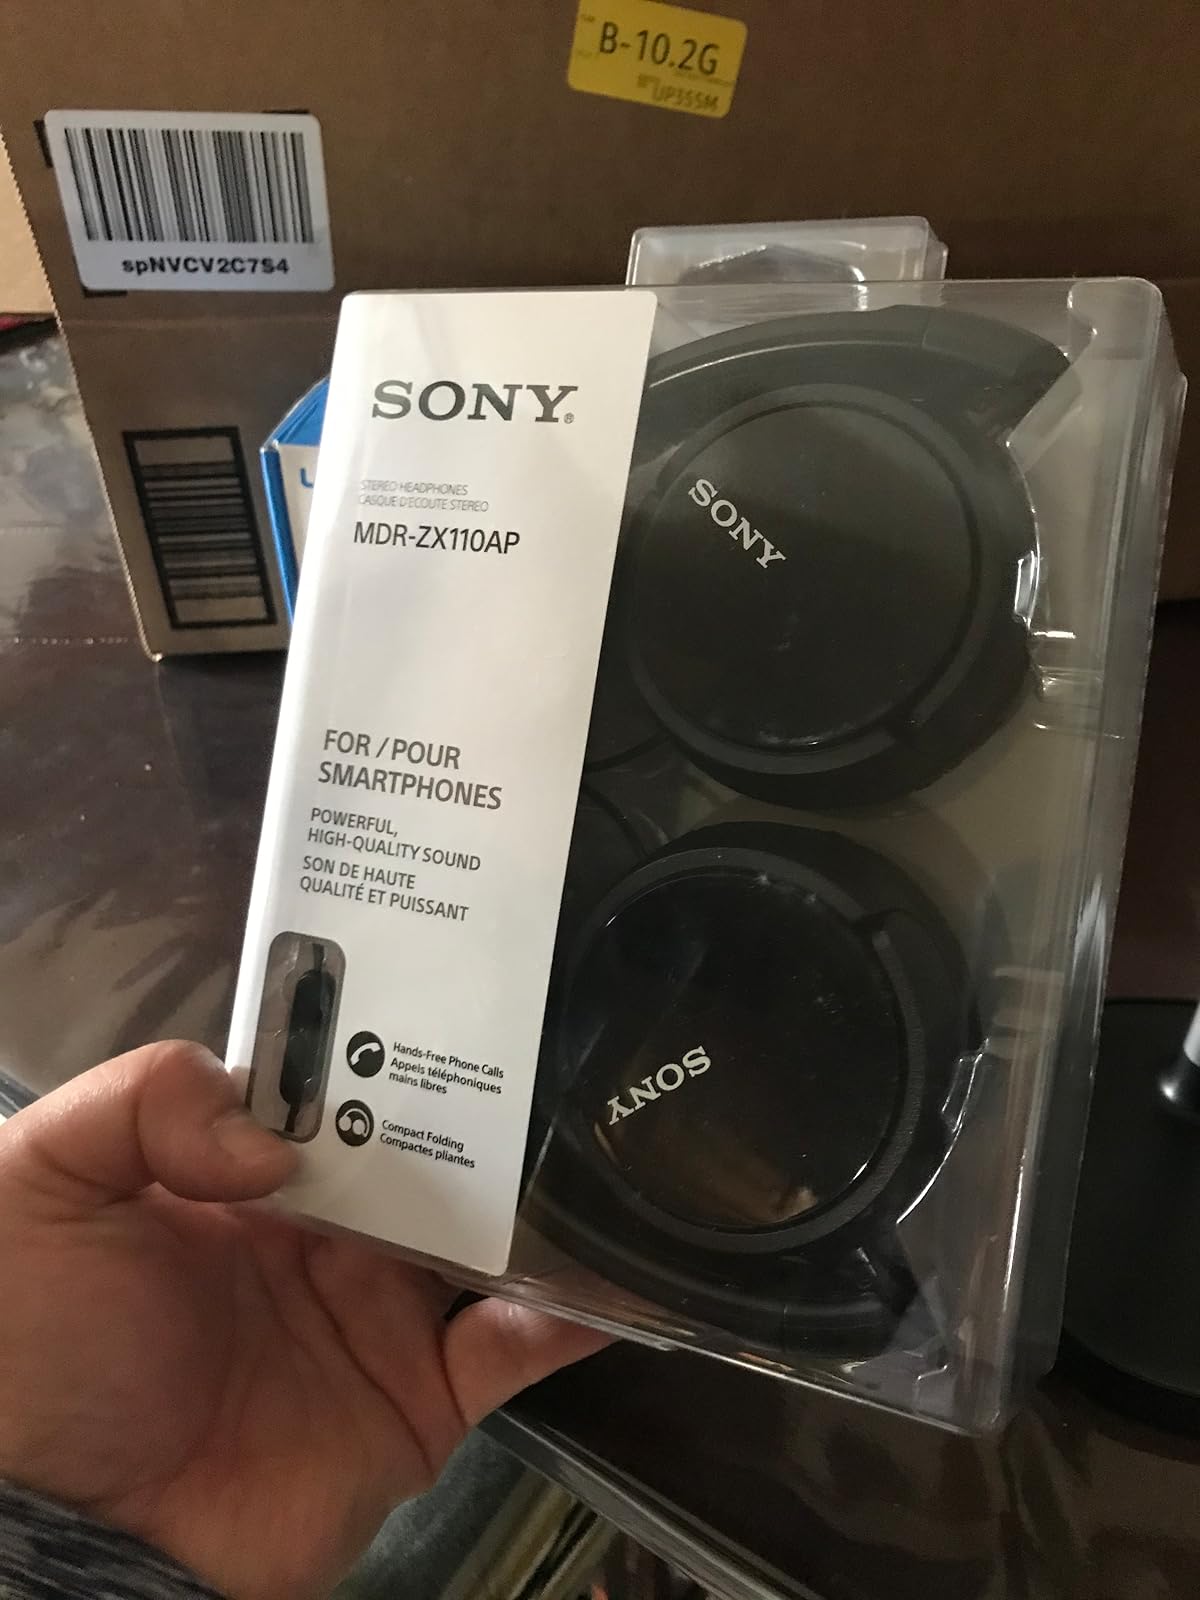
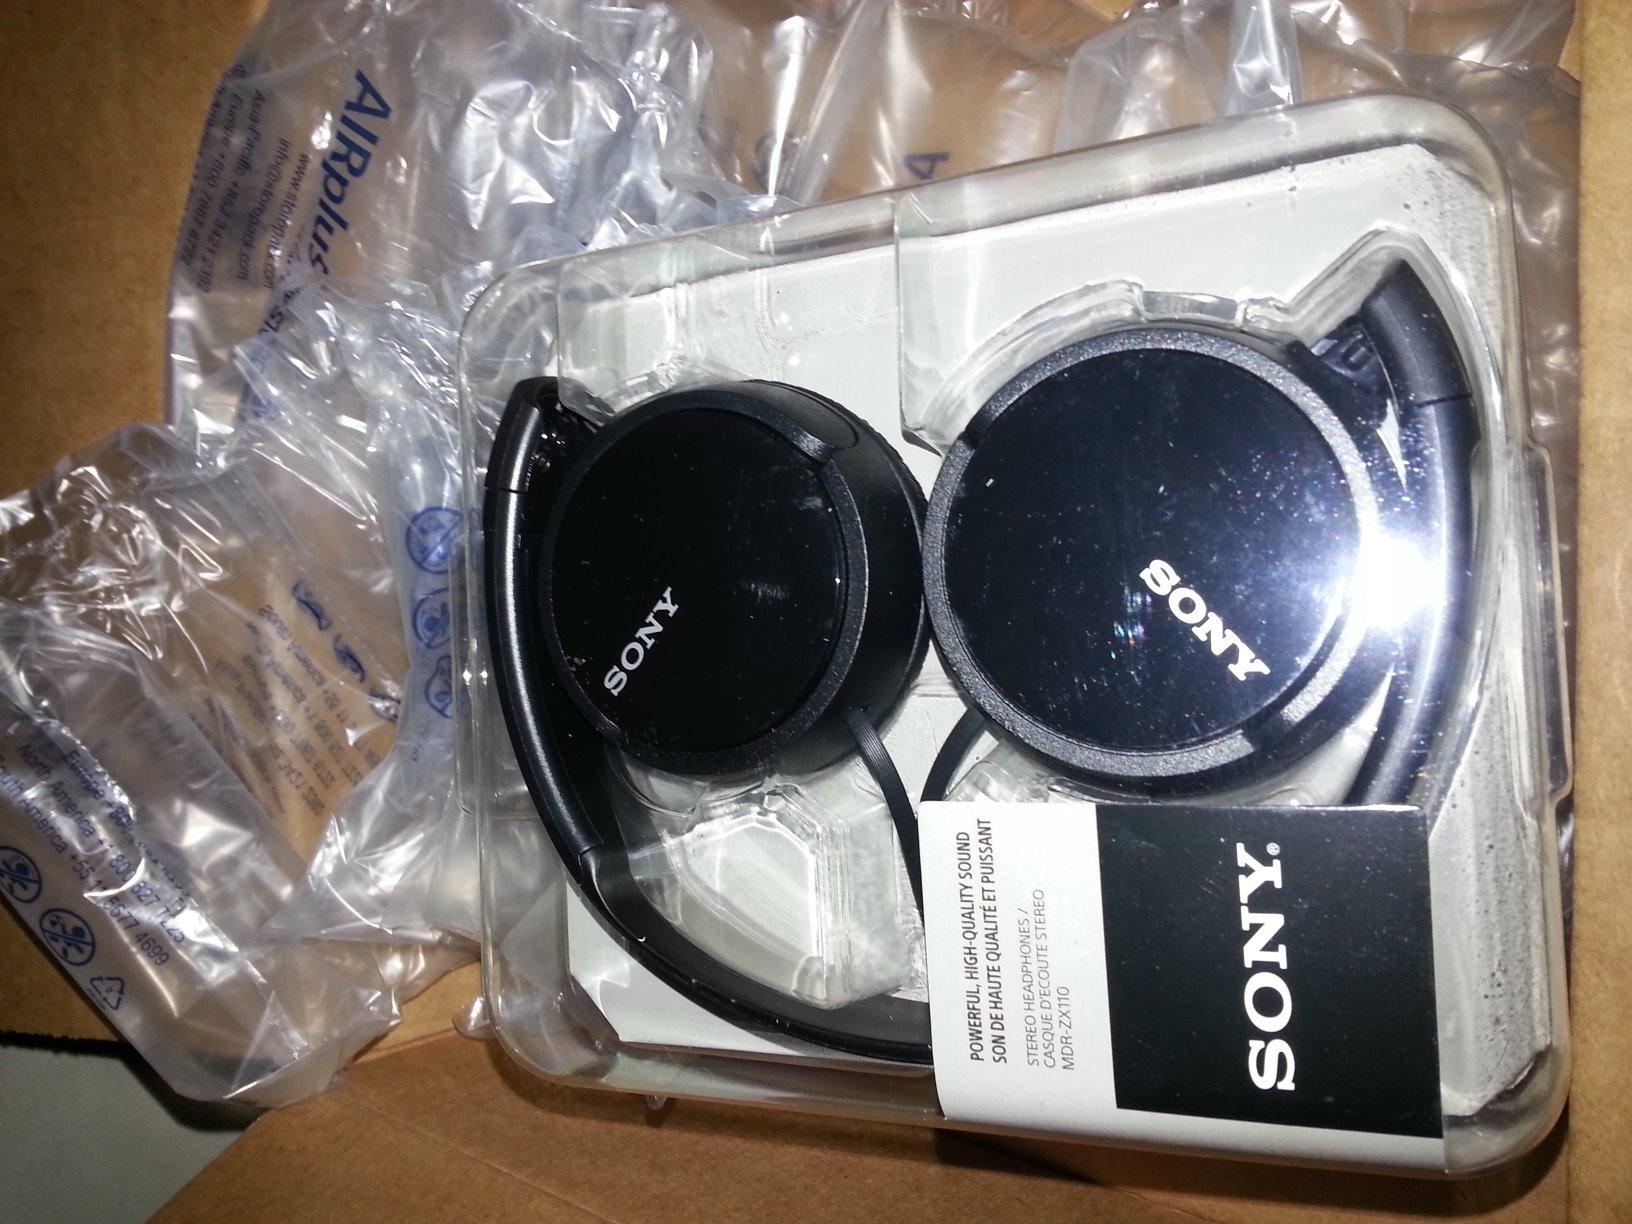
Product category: headphones
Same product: no